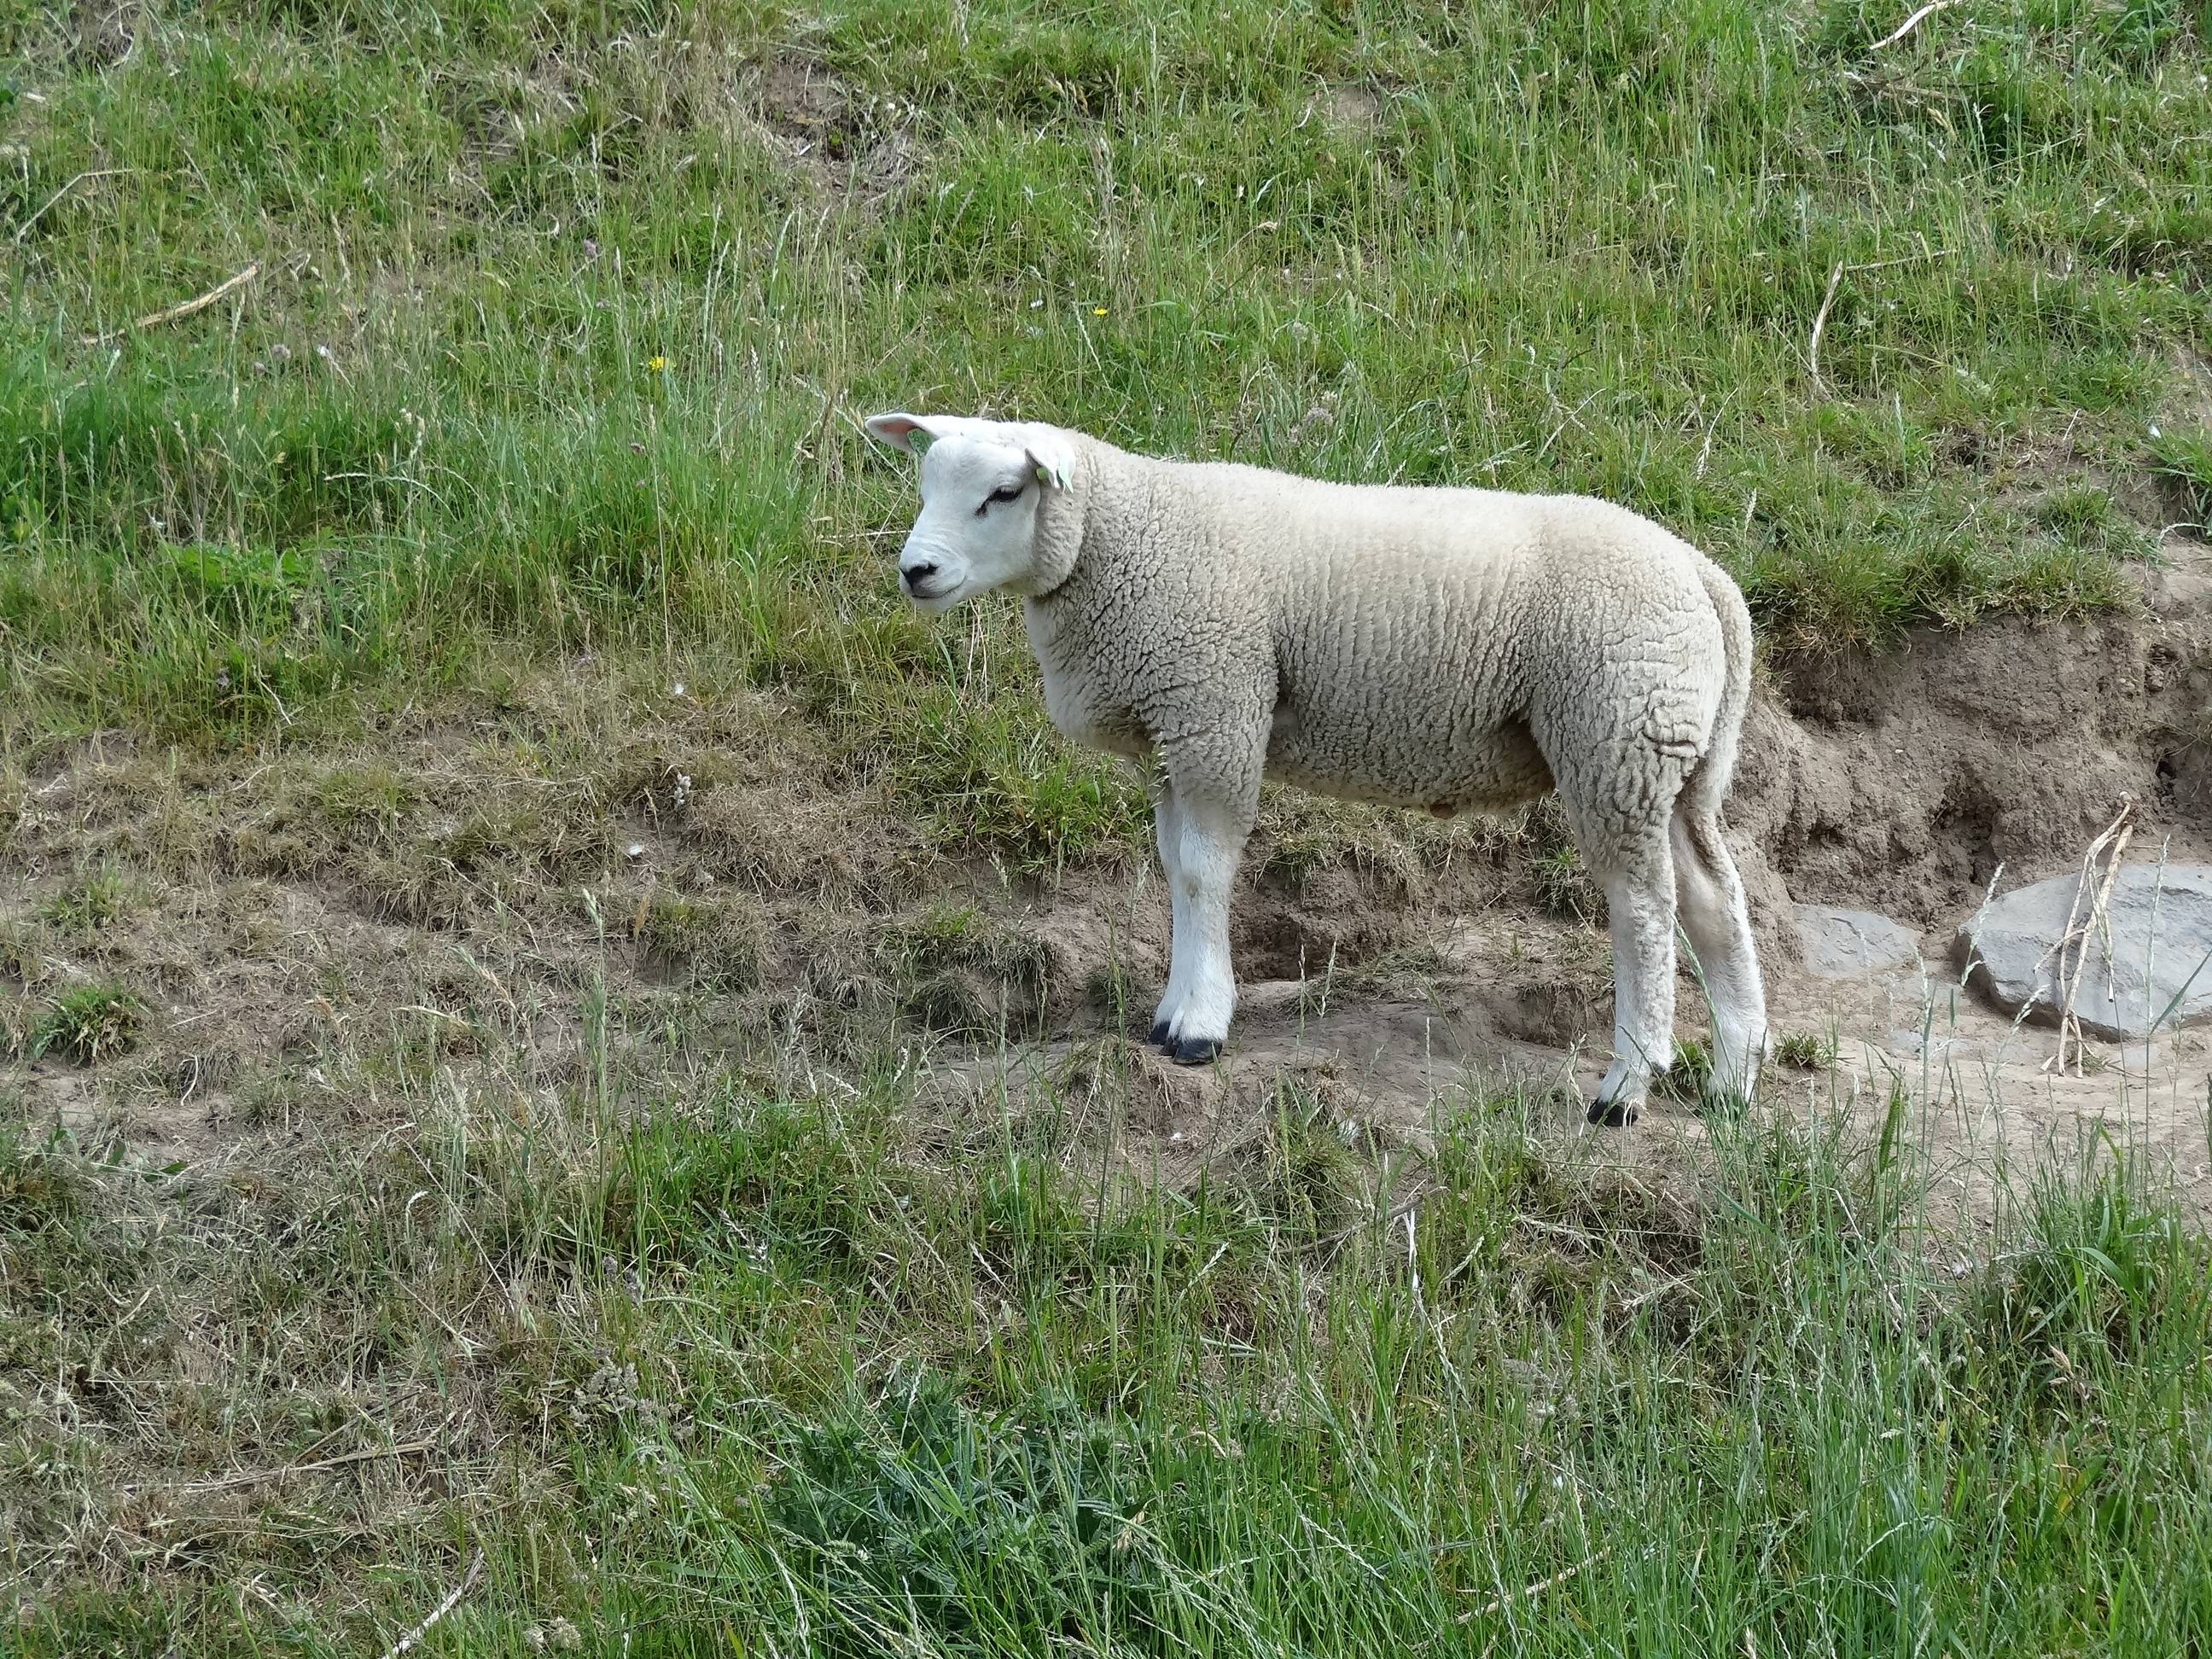
landscape, nature, grass, farm, meadow, countryside, animal, wildlife, young, spring, pasture, grazing, sheep, mammal, fauna, lamb, mountain goat, netherlands, animals, mammals, farm animal, vertebrate, sheeps, lambs, browser, outdoor life, cow goat family